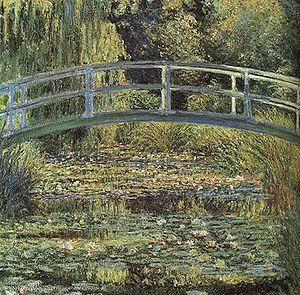
Pendant plus de 1 500 ans, la conception des ponts n’a pas connu d’évolution, de l'Empire romain jusqu’au XIXᵉ siècle, le pont voûté en pierre a été la référence. Le pont n’est alors qu’une construction assurant un passage entre deux rives. La représentation du pont en peinture traduit cette longue absence de sensibilisation de l’esthétique pure des ponts et connaît également une césure au XIXᵉ siècle.
Un pont est une construction qui permet de franchir un obstacle naturel ou artificiel en passant par-dessus. Le franchissement supporte le passage d'humains et de véhicules dans le cas d'un pont routier, ou d'eau dans le cas d'un aqueduc. On désigne également comme écoduc ou écopont, des passages construits ou « réservés » dans un milieu aménagé, pour permettre aux espèces animales, végétales, fongiques, etc. de traverser des obstacles construits par l'être humain ou résultant de ses activités. Les ponts font partie de la famille des ouvrages d'art. Leur construction relève du génie civil.